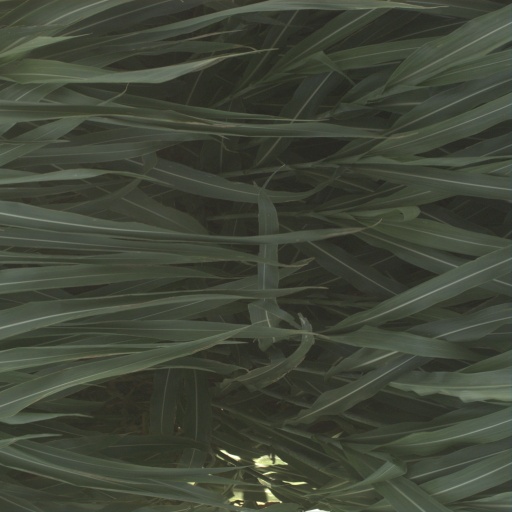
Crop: sorghum